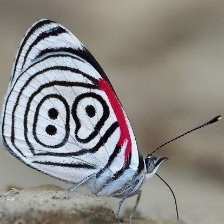
Species: AN 88